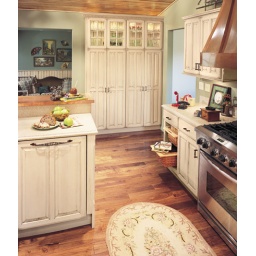
This kitchen cabinetry was created in the Portland door style in Maple finished in Oatmeal.